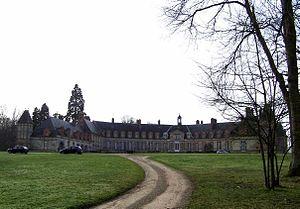
Château de Gambais (Yvelines, France)
Le château de Neuville est situé à Gambais dans le département des Yvelines.
Un certain nombre d'œuvres cinématographiques et télévisuelles ont été tournés dans le département des Yvelines.